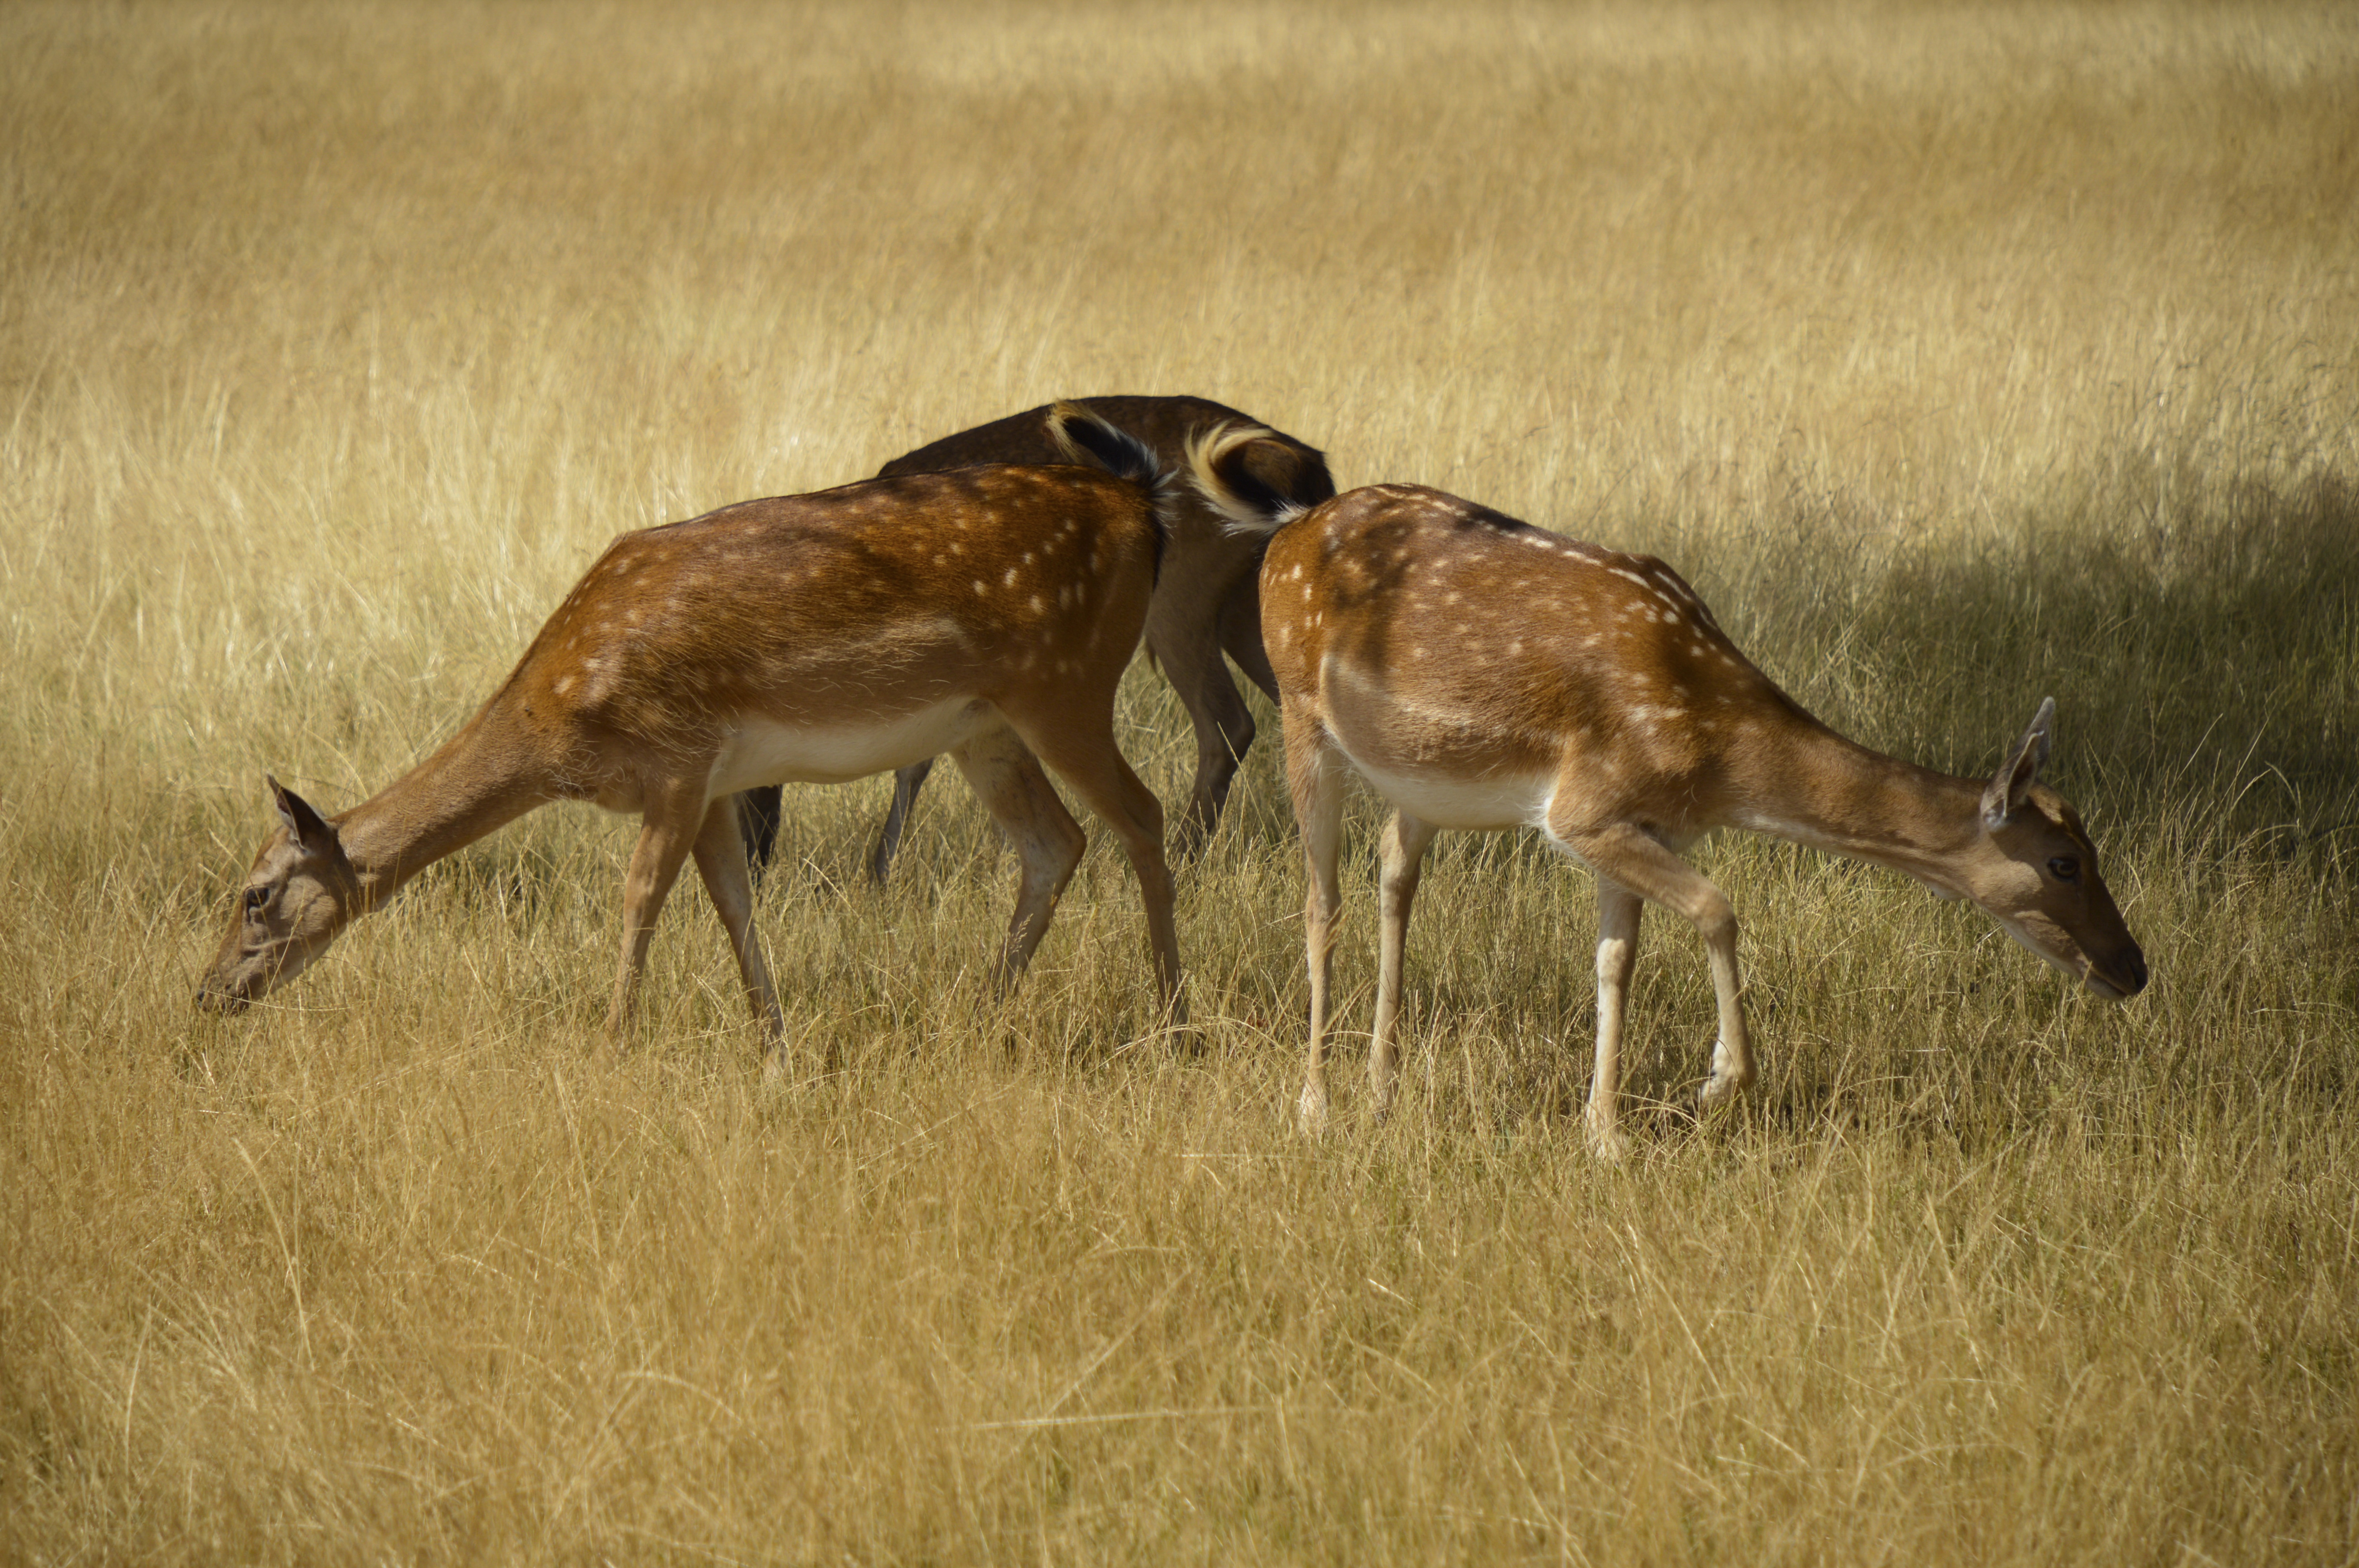
prairie, wildlife, deer, herd, mammal, fauna, savanna, plain, antelope, gazelle, london, grassland, vertebrate, impala, richmond, safari, ecosystem, surrey, white tailed deer, bushy park, springbok, pronghorn